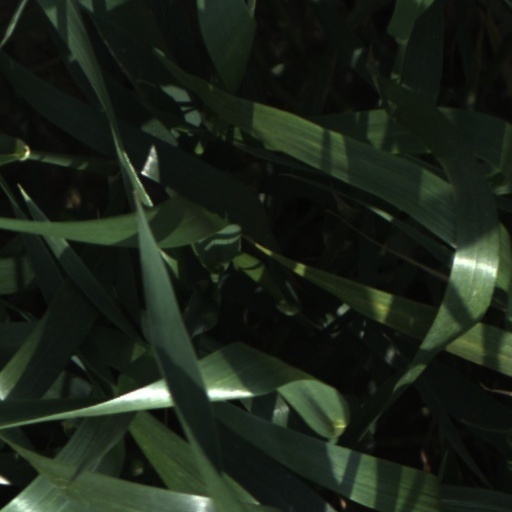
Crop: wheat